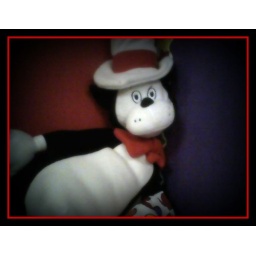
cat in the hat